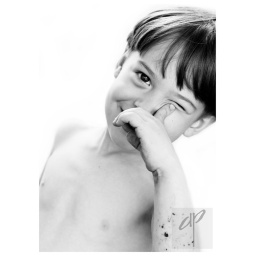
My son can wink in auto and manual.